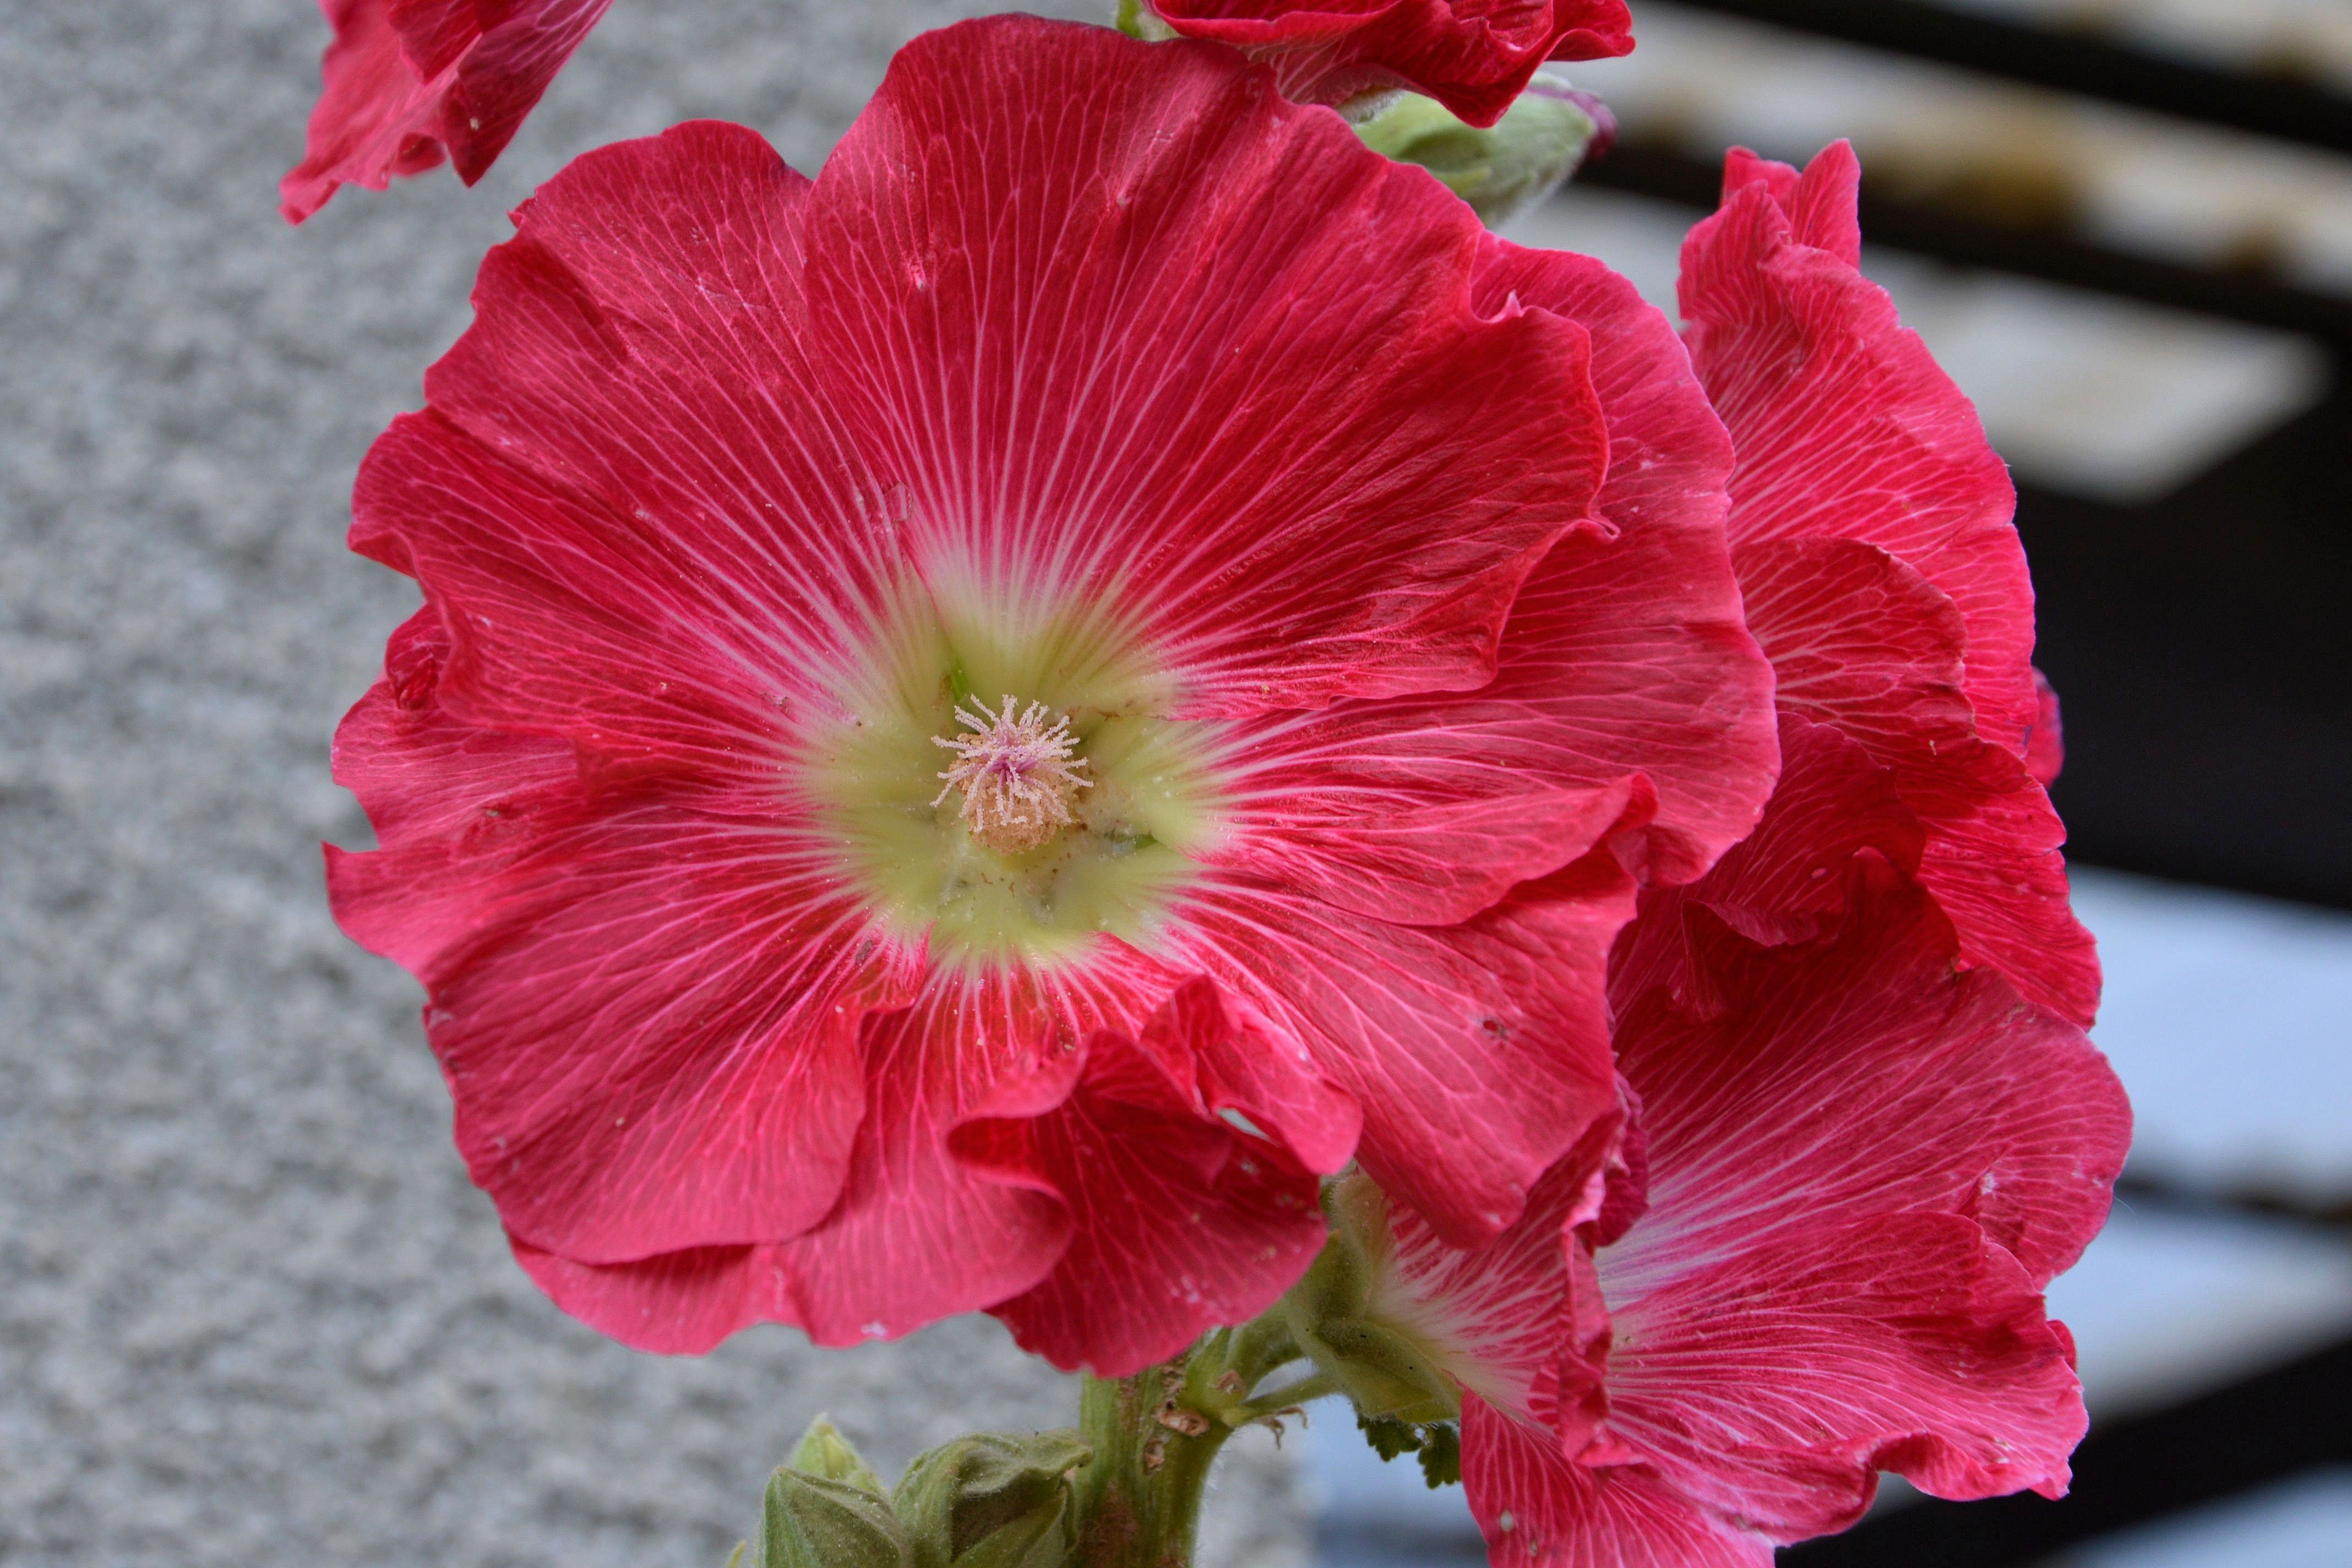
plant, flower, petal, red, garden, pink, flora, hollyhocks, macro photography, flowering plant, mallow, stock rose, hollyhock flower, plant stem, land plant